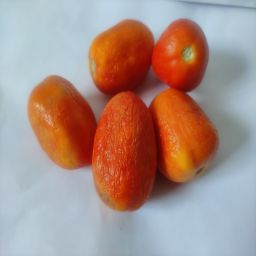
Crop: Tomato
Quality: Old